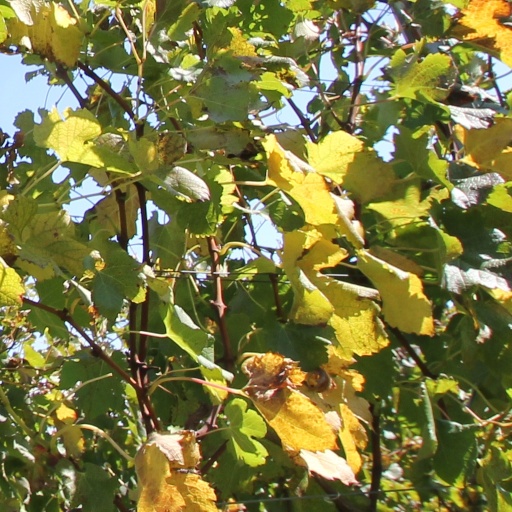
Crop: grape